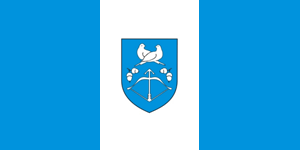
Drahitchyn ou Droguitchine est une ville de la voblast de Brest, en Biélorussie, et le centre administratif du raïon de Drahitchyn. Sa population s'élevait à 14 931 habitants en 2019.